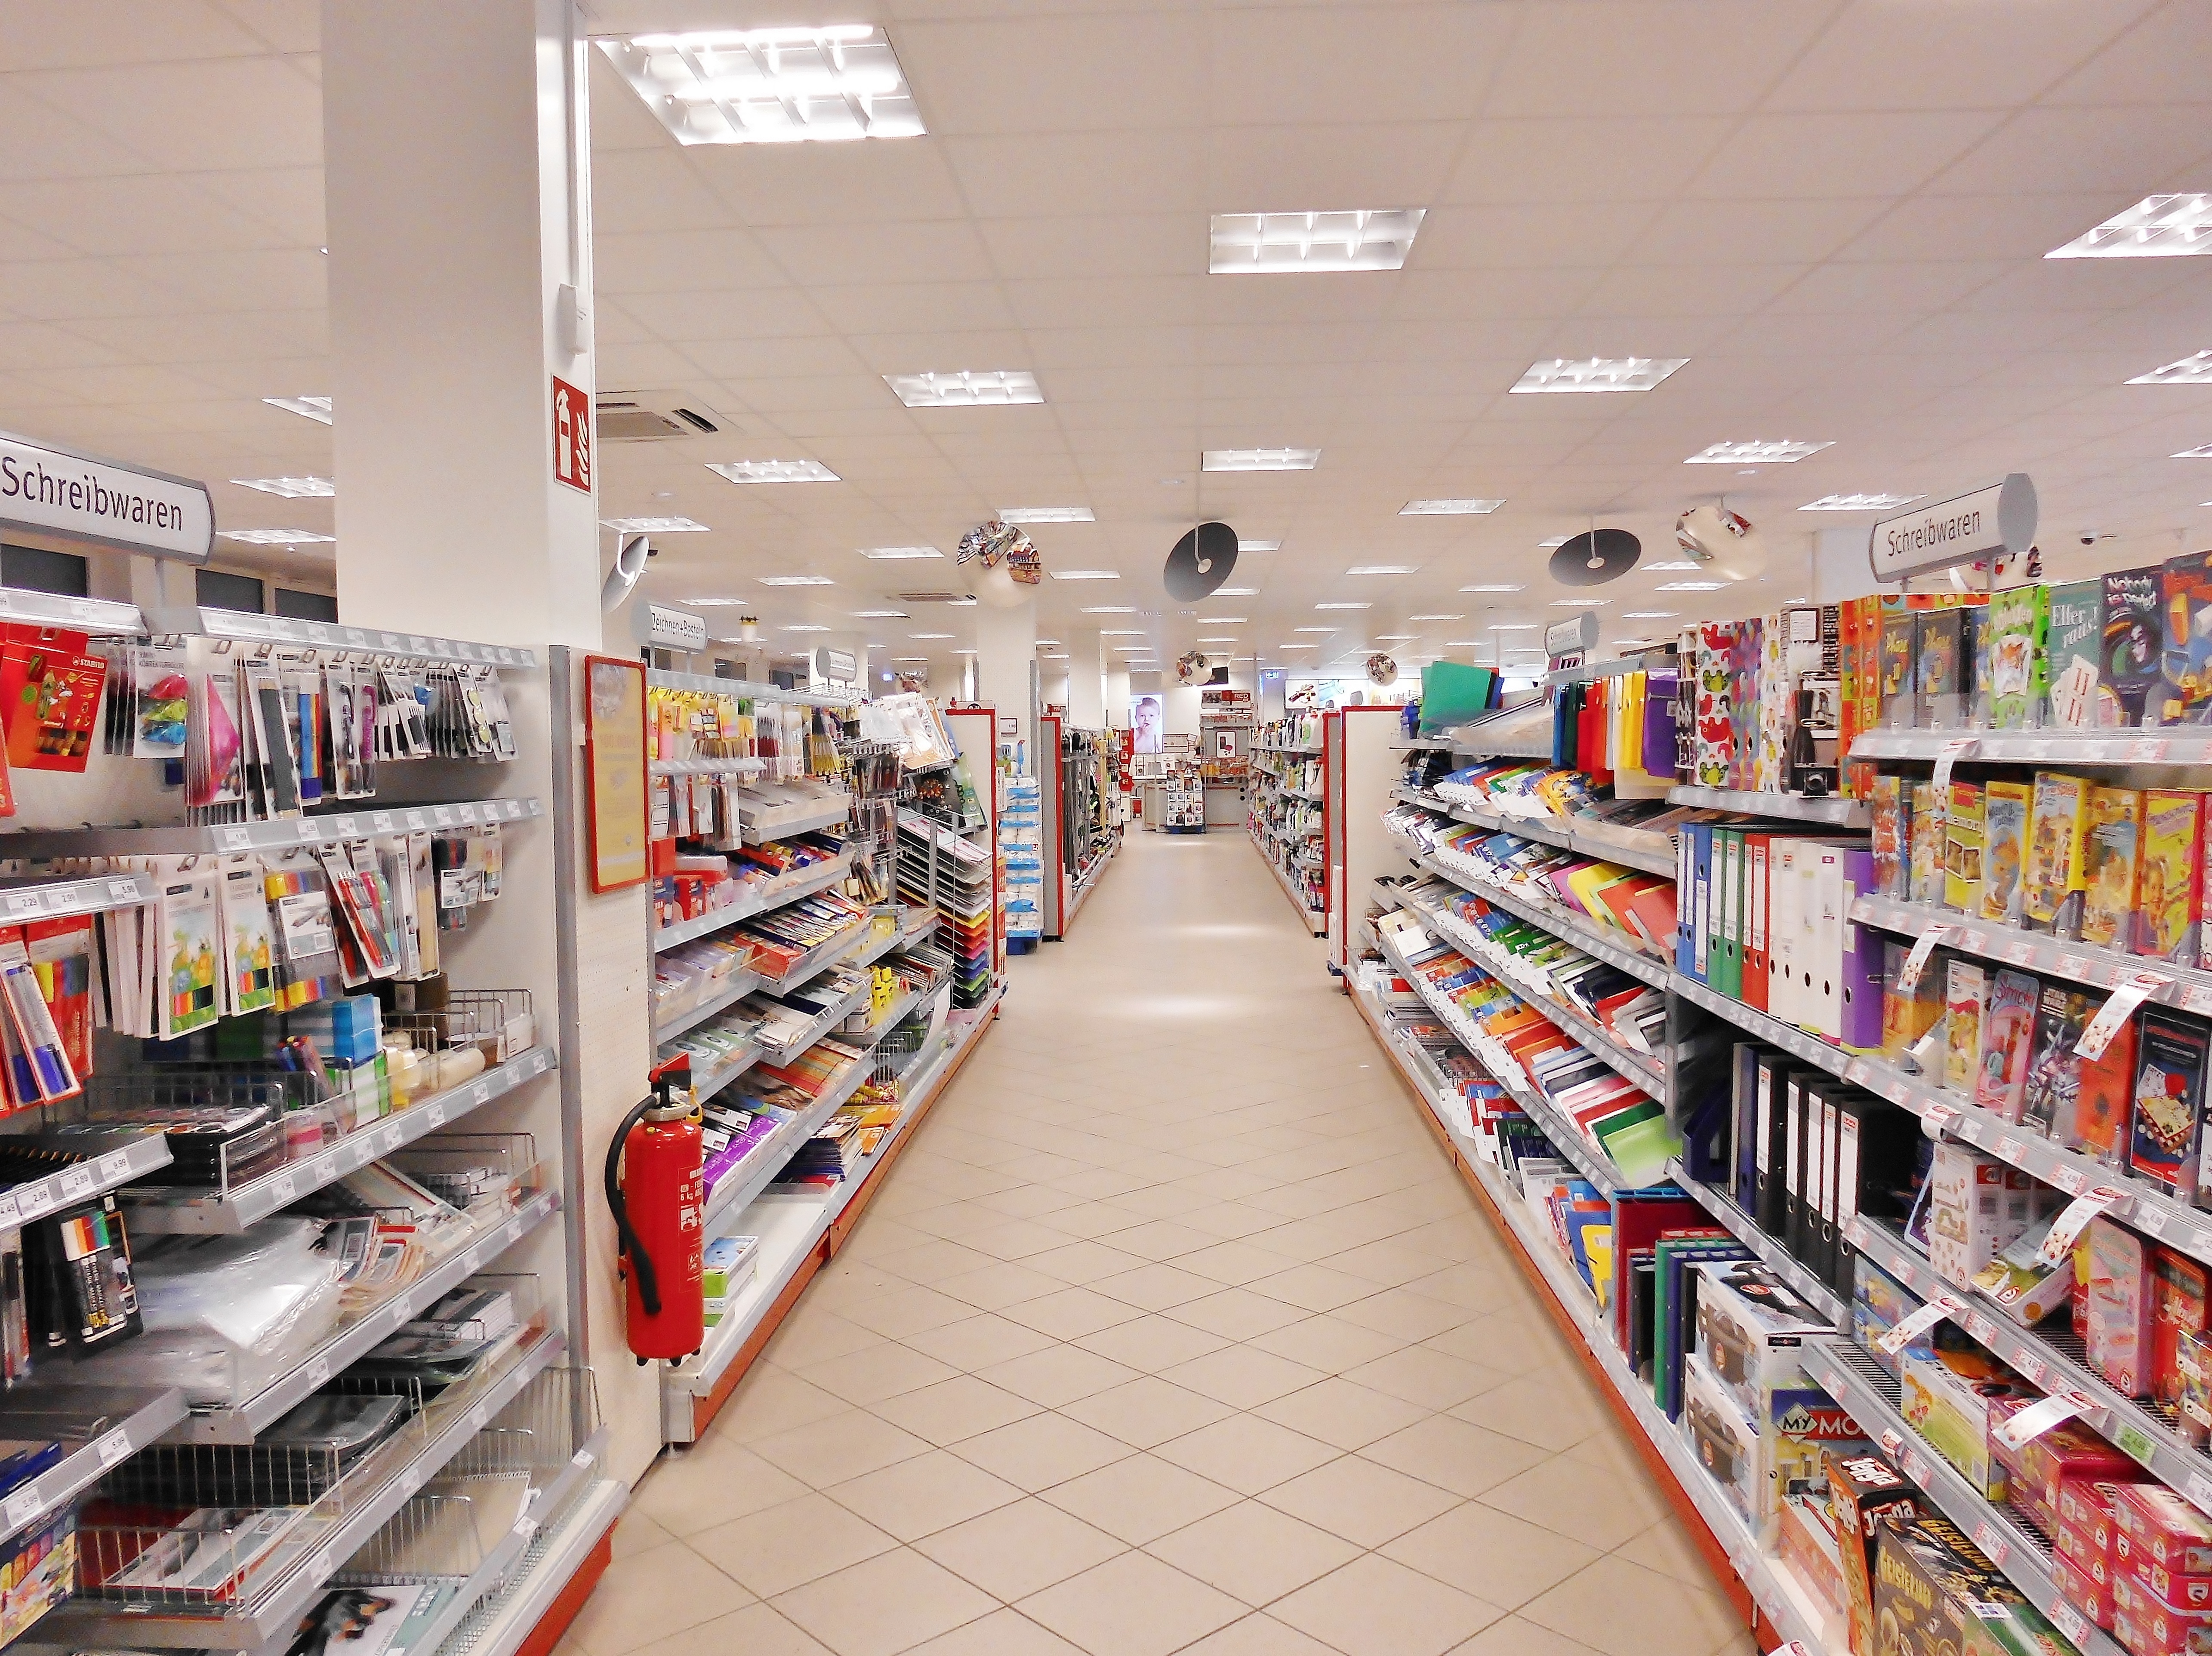
building, shopping, aisle, shelves, supermarket, stationery, grocery store, retail, were offered, convenience store, sb market, rack gear